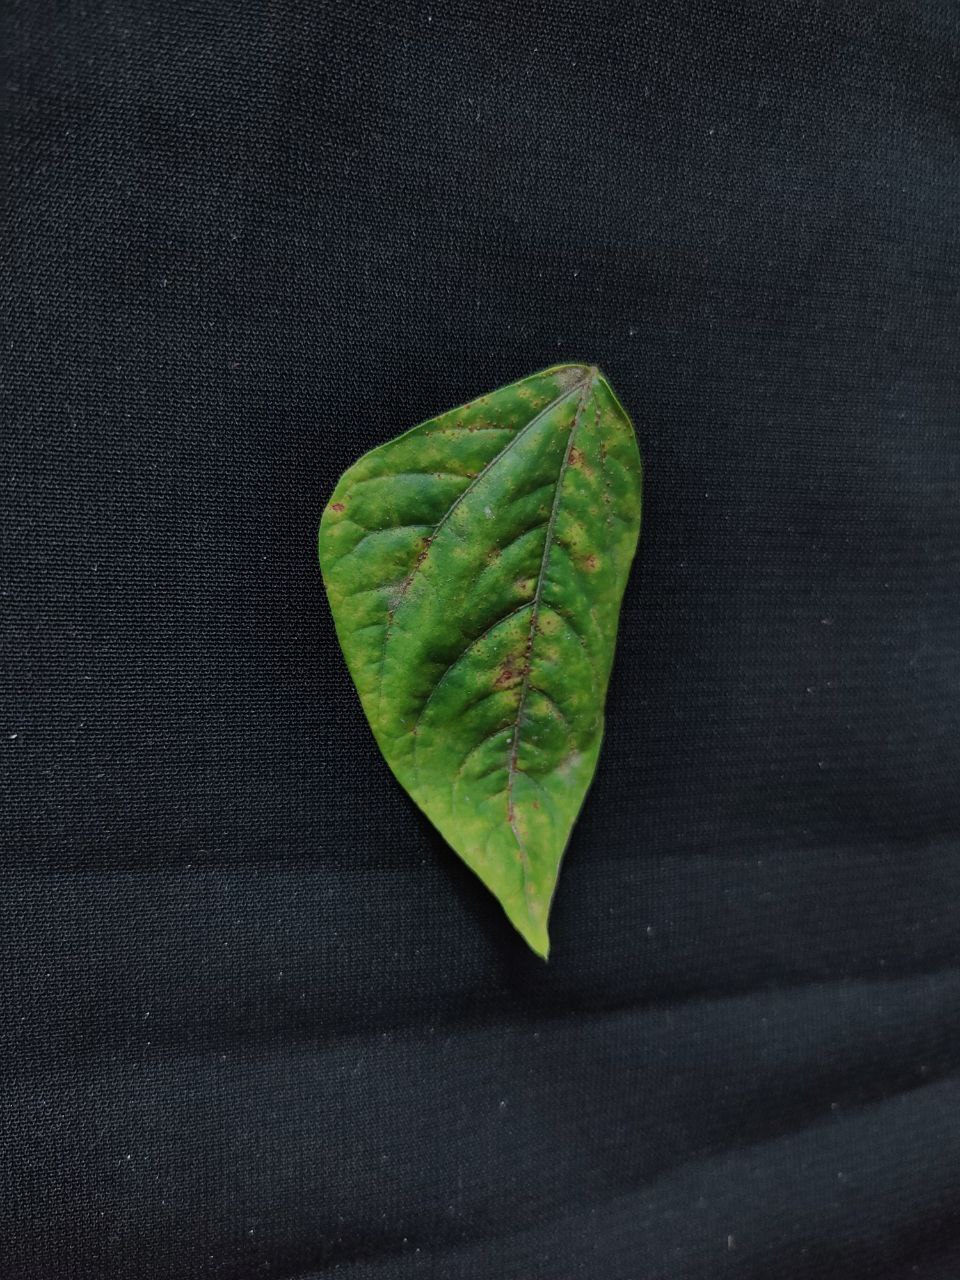
Crop: cowpea
Leaf condition: Septoria leaf spot